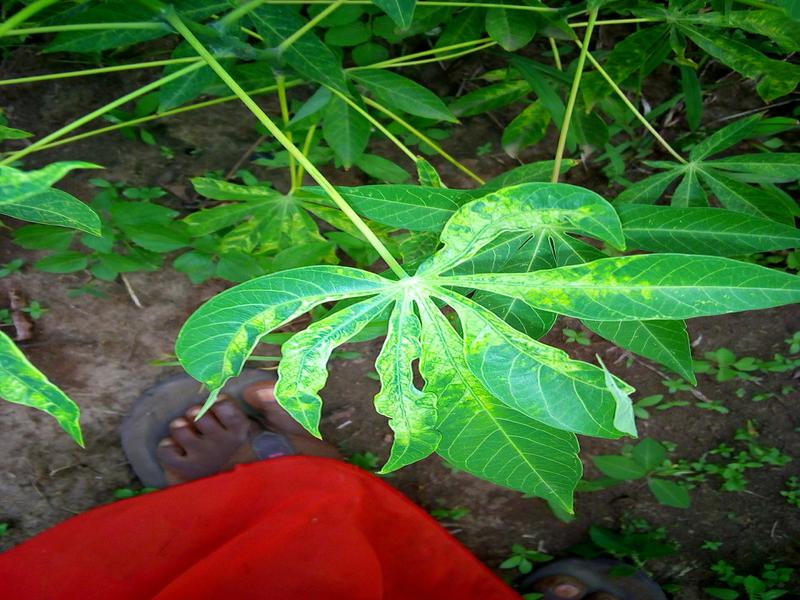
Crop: cassava
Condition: mosaic_disease